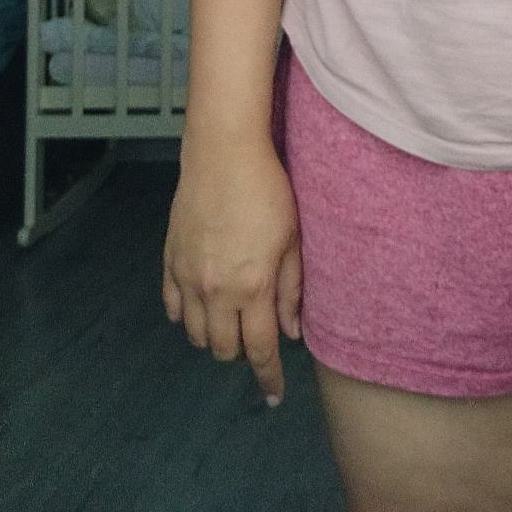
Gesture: no_gesture